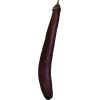
Label: Eggplant long 1